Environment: real
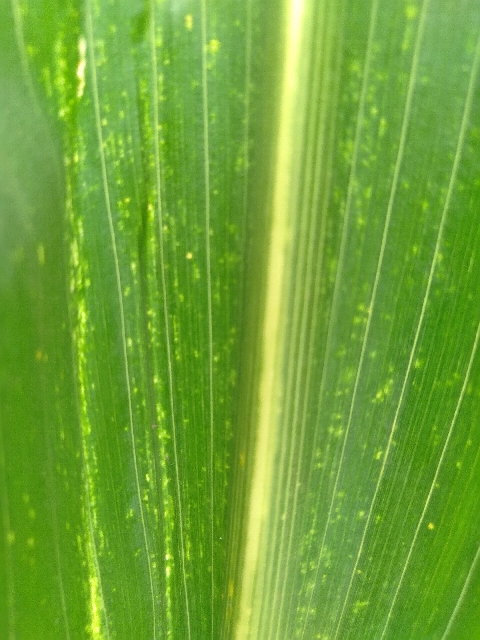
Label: lethal_necrosis